Bobir Davlatov

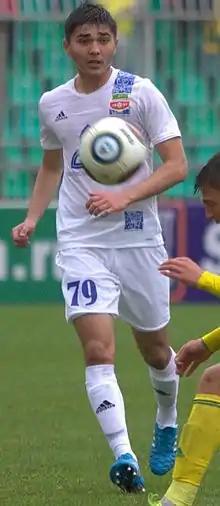
Davlatov with Neftekhimik in 2017

) is an Uzbek professional footballer. He plays for Metallurg Bekabad.